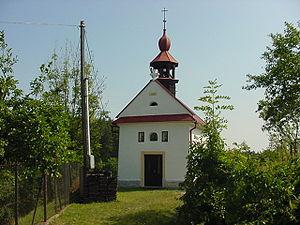
Kněževes est une commune du district de Blansko, dans la région de Moravie-du-Sud, en République tchèque. Sa population s'élevait à 176 habitants en 2017.